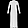
Label: Dress